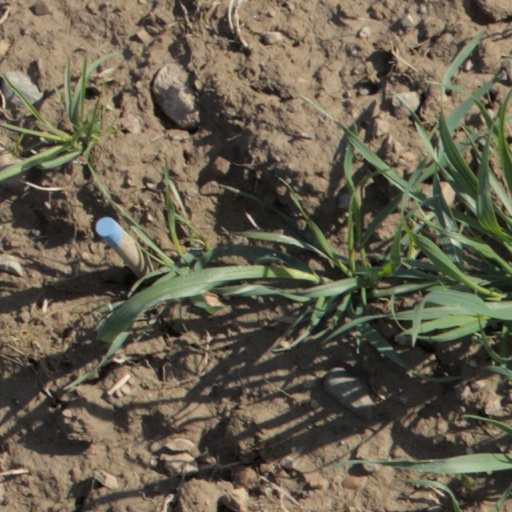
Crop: wheat